Tingena letharga

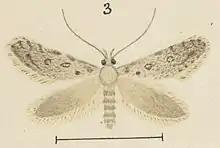
Illustration of "T. letharga" by George Hudson.

This species is endemic to New Zealand and has been observed in Otago including at Dunedin and Ida Valley.